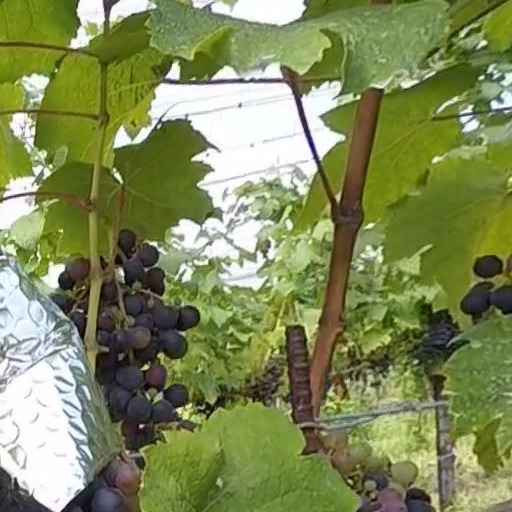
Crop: grape